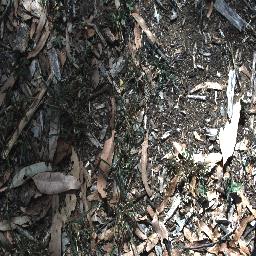
Label: negative